Sheldon Lake

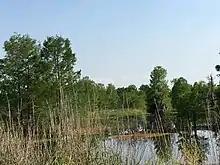
Sheldon Lake along Garrett Rd.

Sheldon Lake has been stocked with species of fish intended to improve the utility of the reservoir for recreational fishing. Fish present in Sheldon Lake include catfish, largemouth bass, crappie, bluegill, and sunfish.